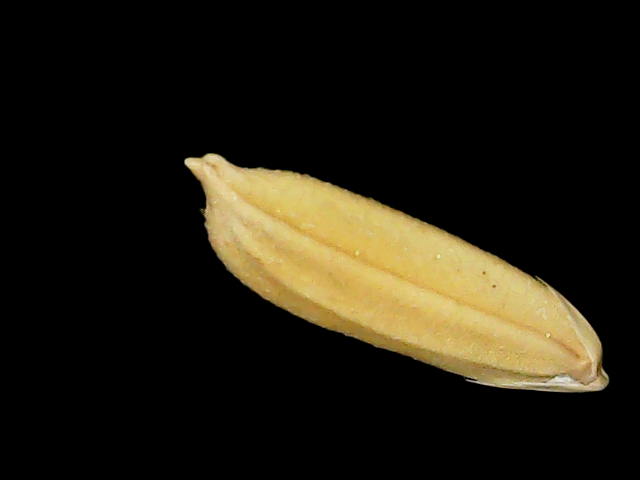
Rice variety: Binadhan24